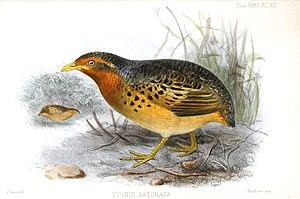
Le Turnix moucheté est une espèce d'oiseaux charadriiformes, de la famille des Turnicidae. Il vit en Australie et dans le sud-est asiatique.